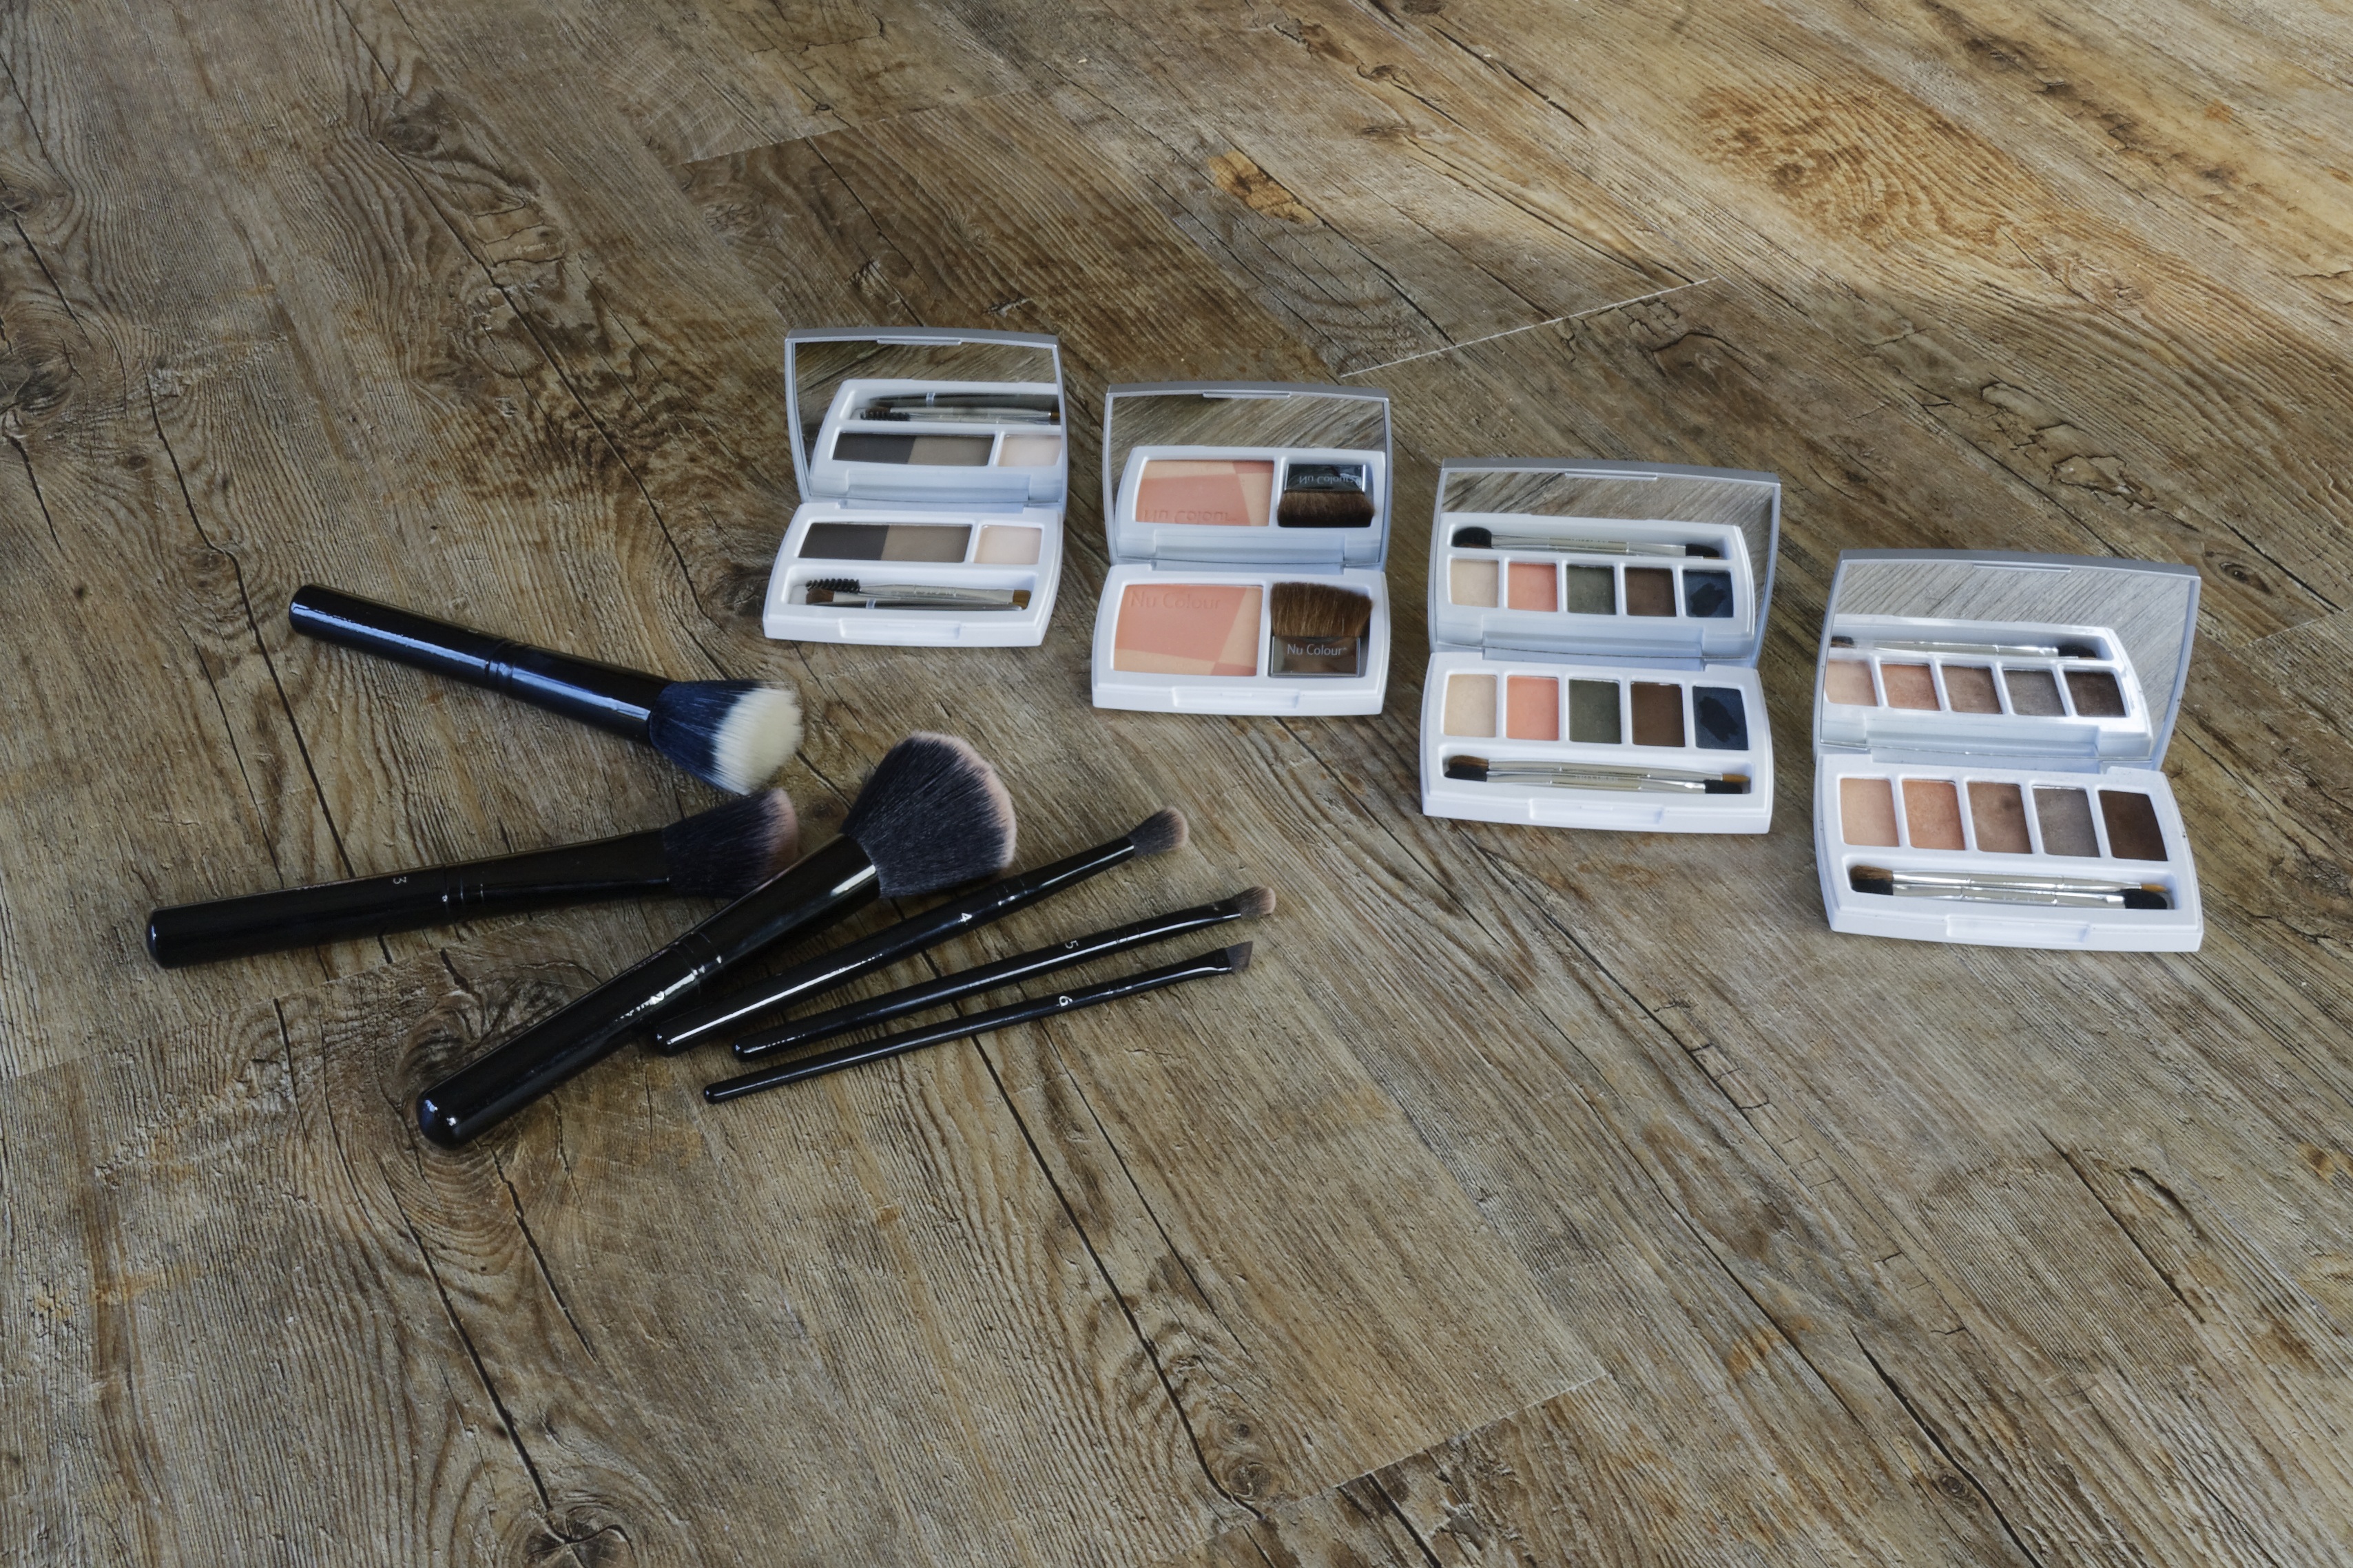
wood, brush, color, powder, makeup, make up, makeup brush, art, rouge, beauty, cosmetics, eye shadow, schmink brush